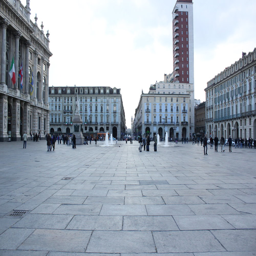
in the square by the cathedral .